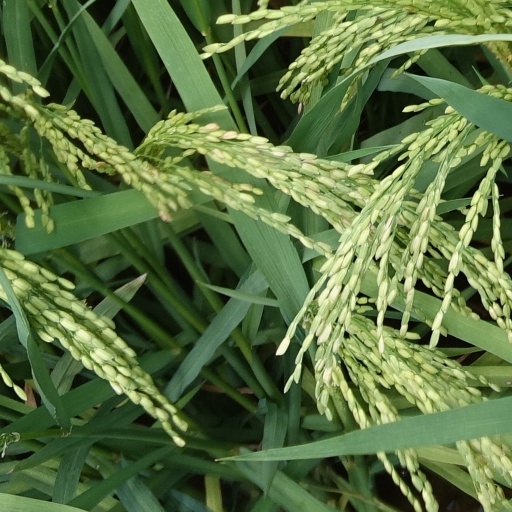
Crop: rice